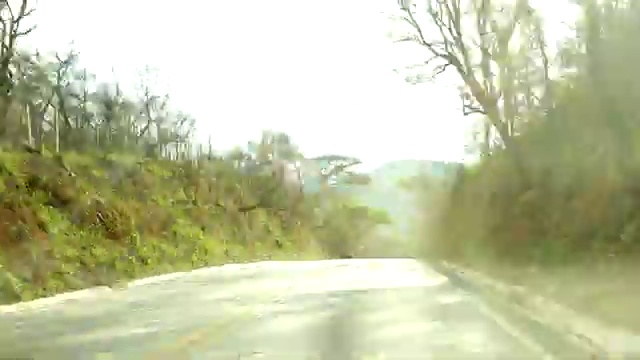
Fire: no
Smoke: no